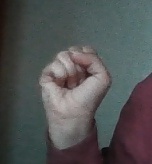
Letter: saad